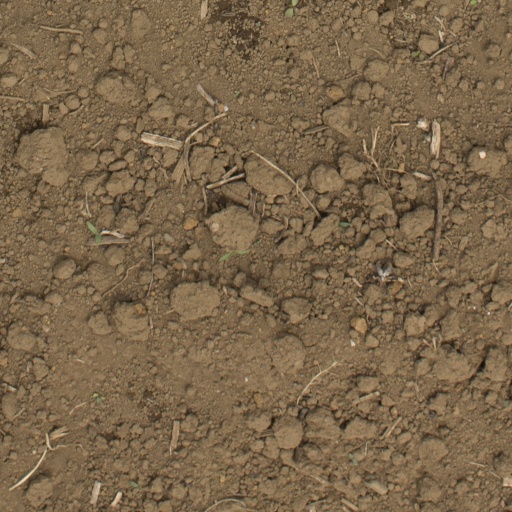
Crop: Jerusalem artichoke